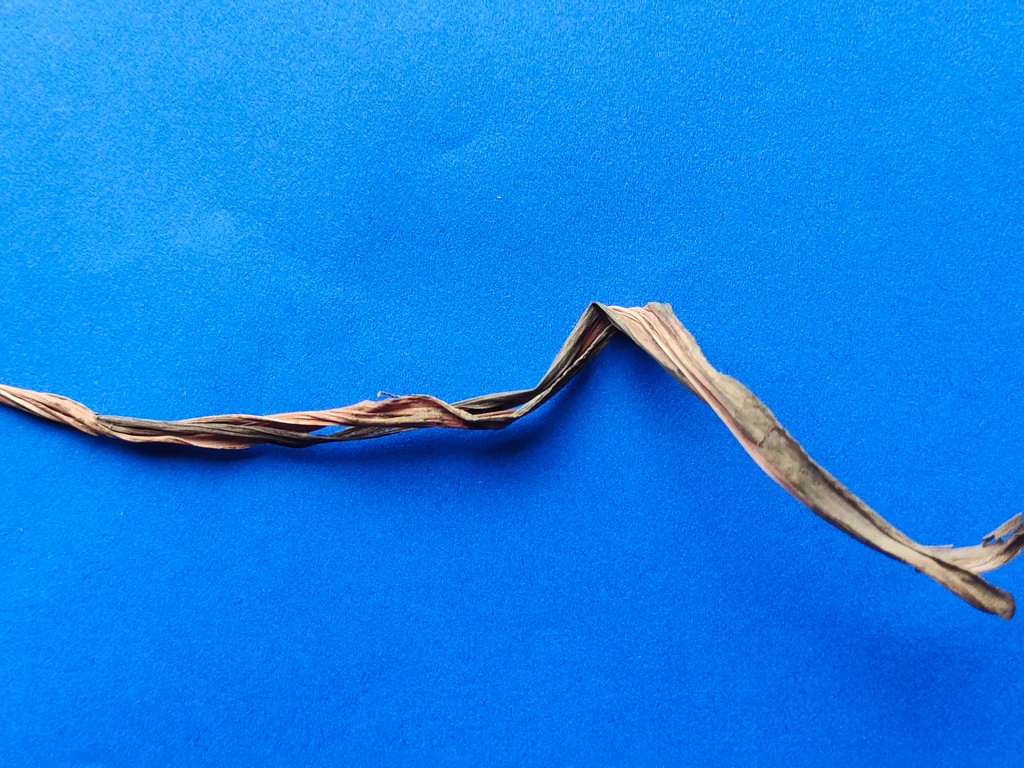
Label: Dried